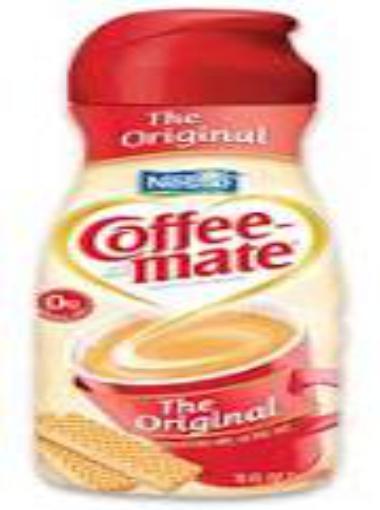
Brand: Coffee-Mate
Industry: Food